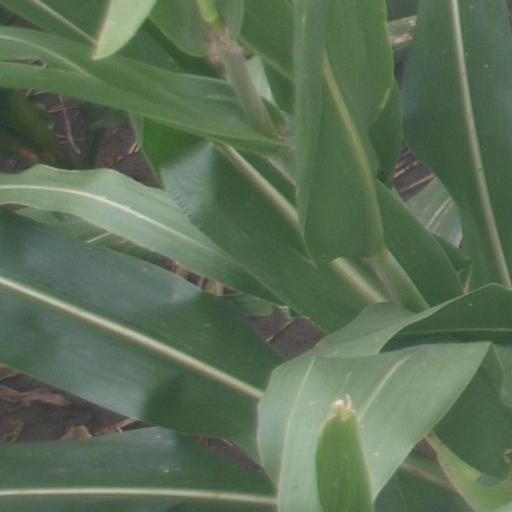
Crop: maize; corn